Answer in natural language. Is Doorway to the left of DeskLamp? Choose between the following options: yes or no
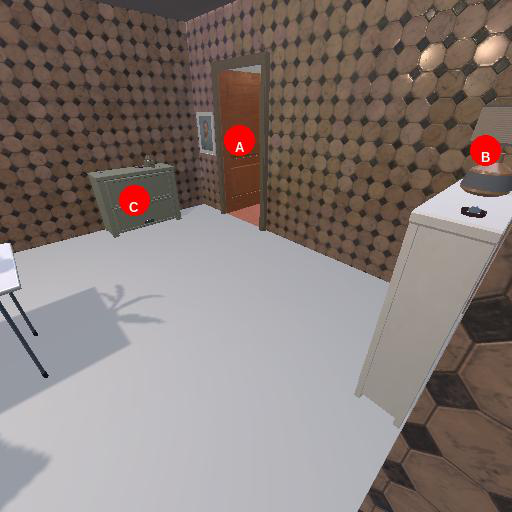
<answer>yes</answer>